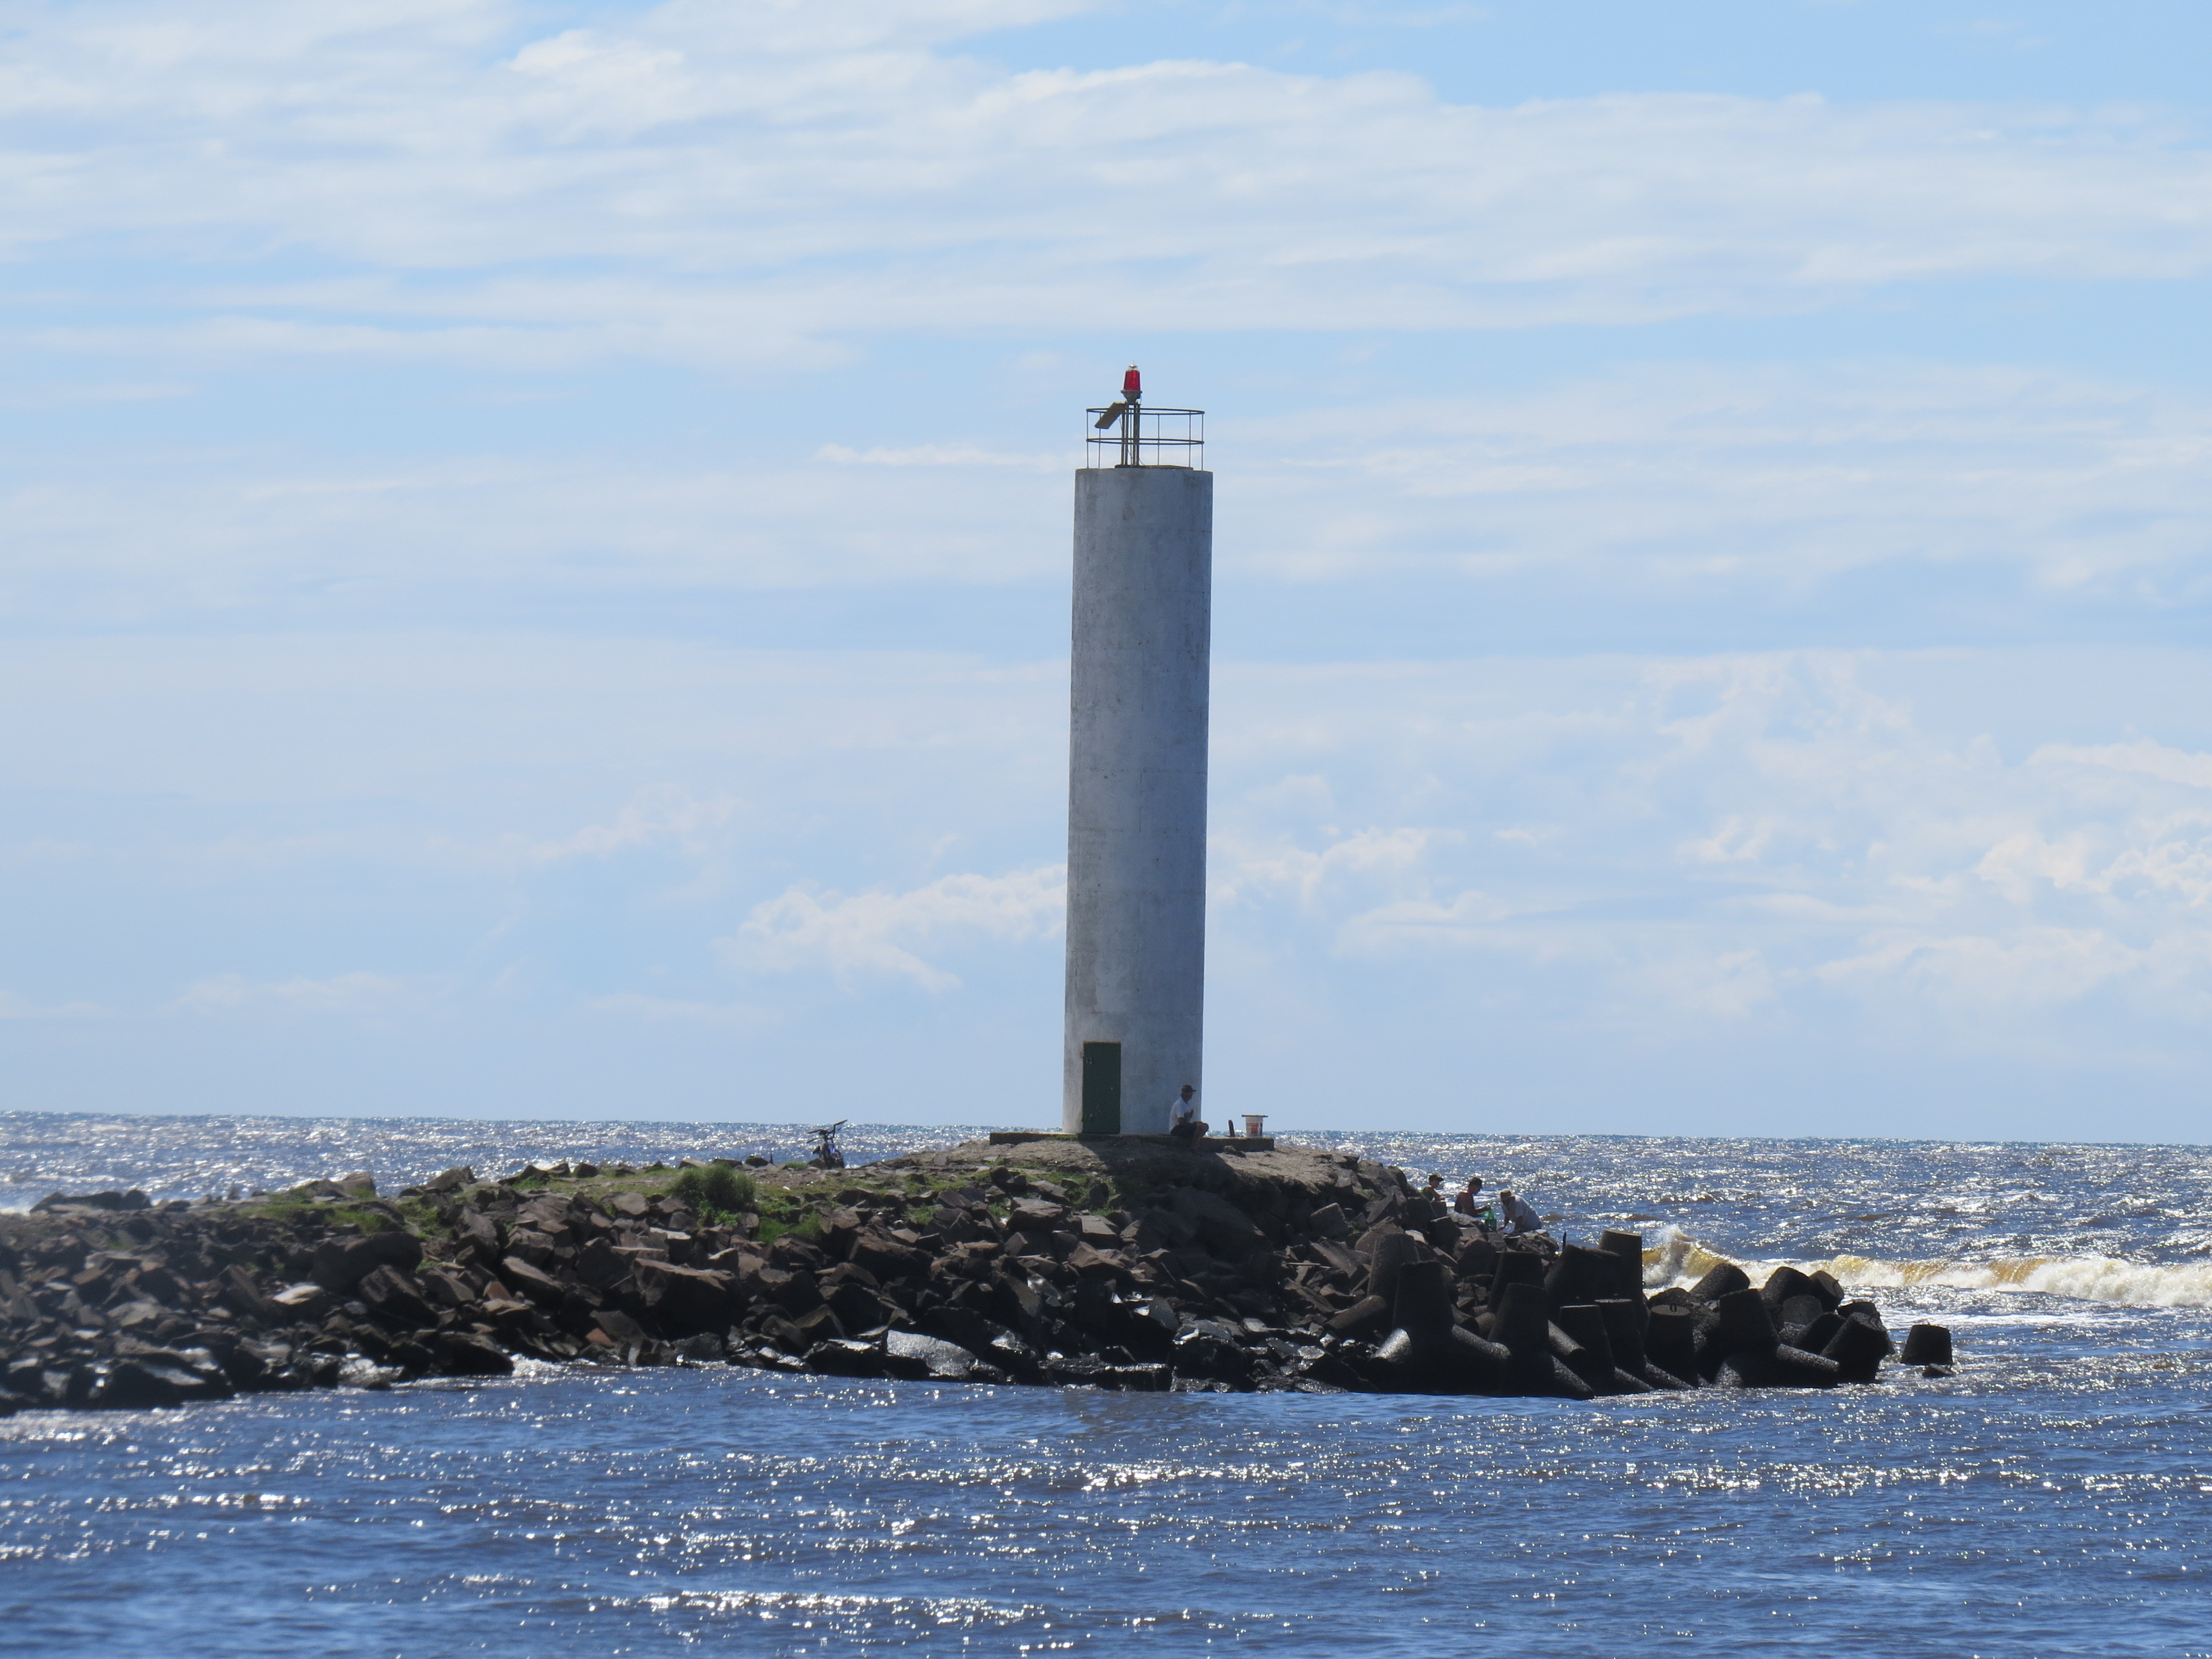
beach, landscape, sea, coast, ocean, lighthouse, vehicle, tower, tourism, trip, holidays, loneliness, mar, breakwater, cape, beach cloud